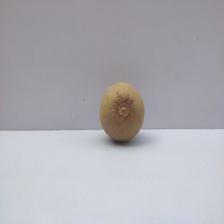
Size: Medium